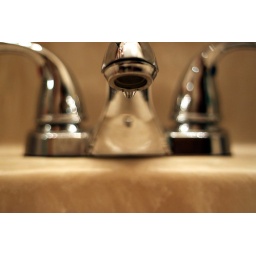
water drop in sink